Luca de Samuele Cagnazzi

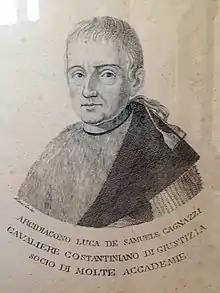
Archdeacon Luca de Samuele Cagnazzi – picture taken from library "A.B.M.C." (Altamura)

Luca de Samuele Cagnazzi (28 October 1764 – 26 September 1852) was an Italian archdeacon, scientist, mathematician, political economist. He also wrote a book about pedagogy and invented the tonograph.